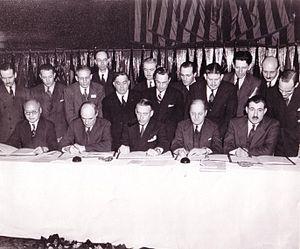
Signature de l'accord fondant l'Organisation de l'aviation civile internationale (OACI) à Chicago en 1944, avec Max Hymans à droite de l'image.
L’Organisation de l'aviation civile internationale est une organisation internationale qui dépend de l'Organisation des Nations unies. Son rôle est de participer à l’élaboration des politiques et des normes qui permettent la standardisation du transport aéronautique international. Son siège social est situé à Montréal.
La Convention relative à l'aviation civile internationale, connue aussi sous le nom de Convention de Chicago, a instauré l'Organisation de l'aviation civile internationale, une agence spécialisée des Nations unies qui est chargée de la coordination et de la régulation du transport aérien international.
Max Hymans est un homme politique français, né le 2 mars 1900 à Paris et mort le 7 mars 1961 à Saint-Cloud. Il a été élu député et a occupé plusieurs postes ministériels avant 1940. Il fut membre de la Résistance pendant la guerre puis président d'Air France de 1948 à 1961.